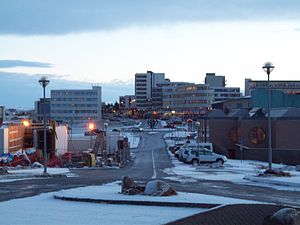
Island / Demografi / Urbanisering
Kópavour
Island er en nordisk europæisk østat, der ligger, hvor Nordatlanten møder Ishavet på den midtatlantiske ryg. Landet har 364.260 indbyggere og et areal på 103.000 km², hvoraf landarealet udgør 100.250 km², hvilket gør det til Europas tyndest befolkede land. Landets hovedstad og største by er Reykjavík, der sammen med de omgivende områder i den sydvestlige del af landet er hjemsted for to tredjedele af landets befolkning.